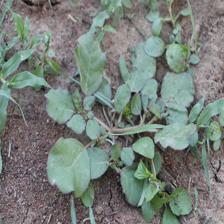
Label: BroadLeafWeed